Bloodshot (comics)

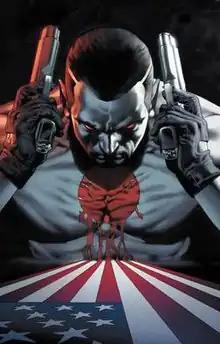
Textless cover of "Bloodshot" #1 (July 2012). Art by Arturo Lozzi.

Bloodshot is a superhero created in 1992 by Kevin VanHook, Don Perlin, and Bob Layton, appearing in comic books published by the American publisher Valiant Comics. The Bloodshot character has had different origins and incarnations, but he is consistently a character empowered by experimental nanites (microscopic machines) injected into his bloodstream, a procedure that leaves a red circular scar on his chest, hence the name. This gives Bloodshot enhanced physical traits, the ability to repair damage to his body, an internal database of weapons and hand-to-hand combat training, and a mental connection to computers (technopathy). A side effect of the use of his powers is that his skin becomes chalk-white and his eyes become red. Other powers vary with each incarnation.